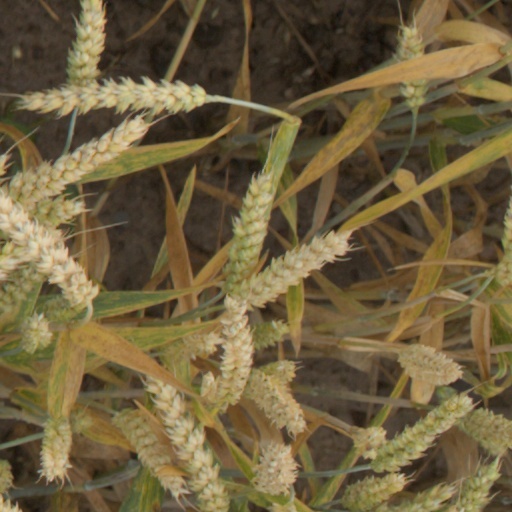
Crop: wheat